Tombs of the Kings (Jerusalem)

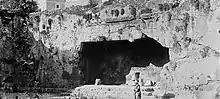
Tombs of the Kings in Jerusalem (click to enlarge)

In 1847, the Turkish governor ordered a search for treasures in the tomb but none were found. In 1863, the French archaeologist Félicien de Saulcy was given permission to excavate the tomb. The German architect Conrad Schick drew up a map of the site. De Saulcy found sarcophagi, one of which was bearing the Hebrew inscription "Queen Tzaddah". He believed this was the sarcophagus of the wife of Zedekiah, the last king of Judah.